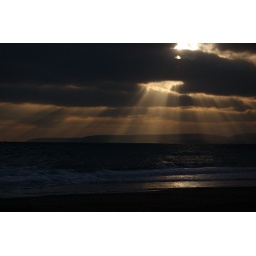
Saw this lovely break in the sky on bournemouth beach and thought it would make a good shot.